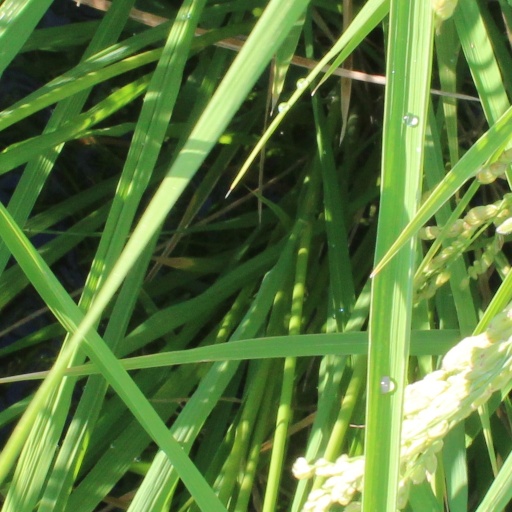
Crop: rice